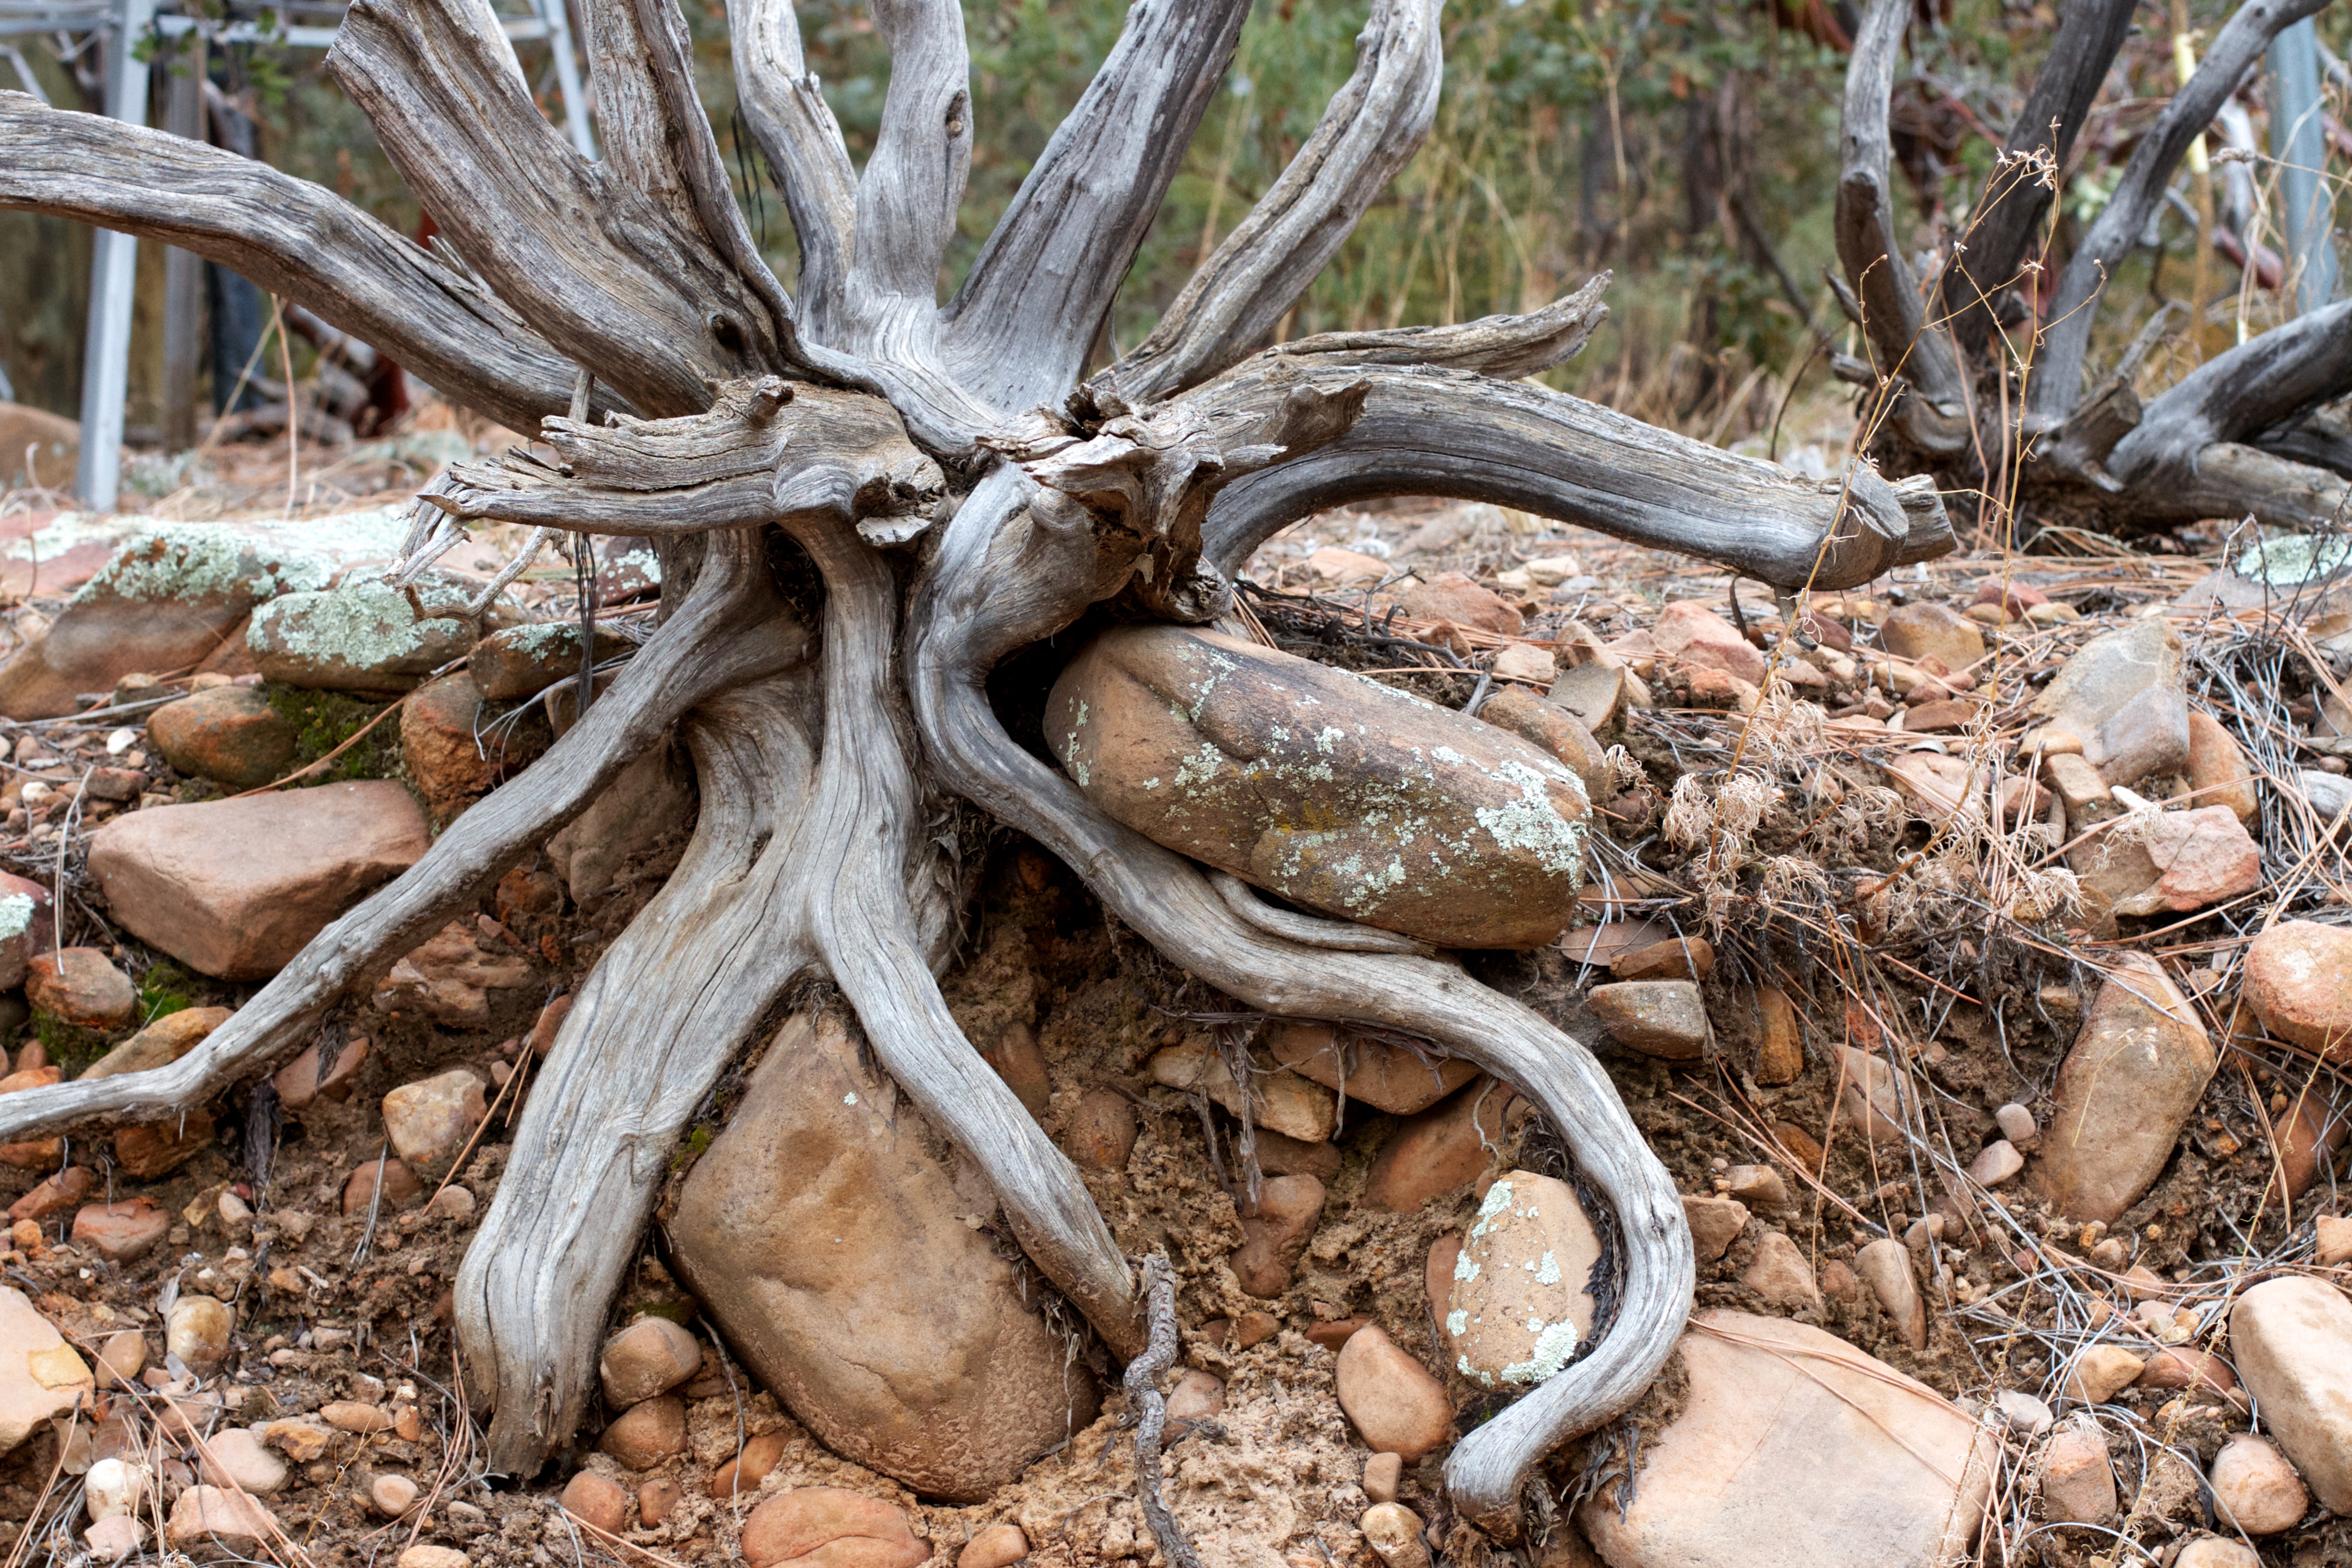
driftwood, tree, branch, plant, wood, trunk, produce, botany, flora, root, flowering plant, woody plant, land plant